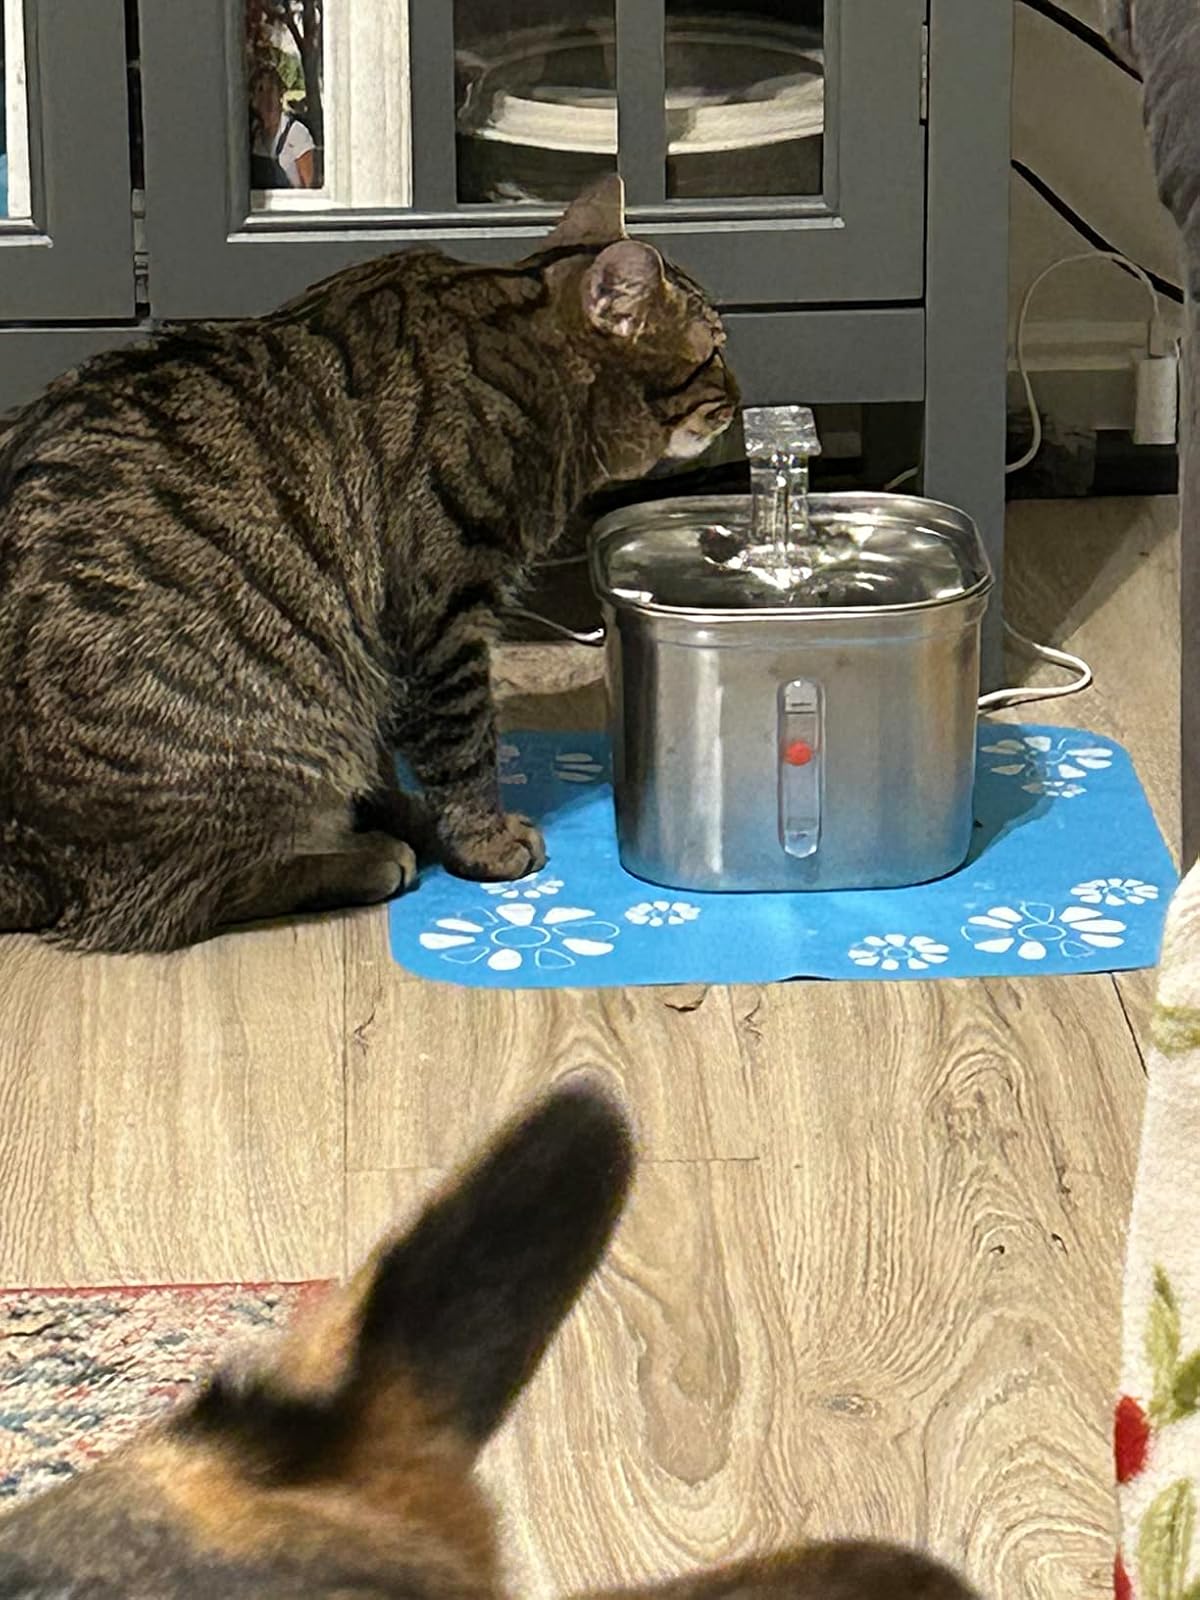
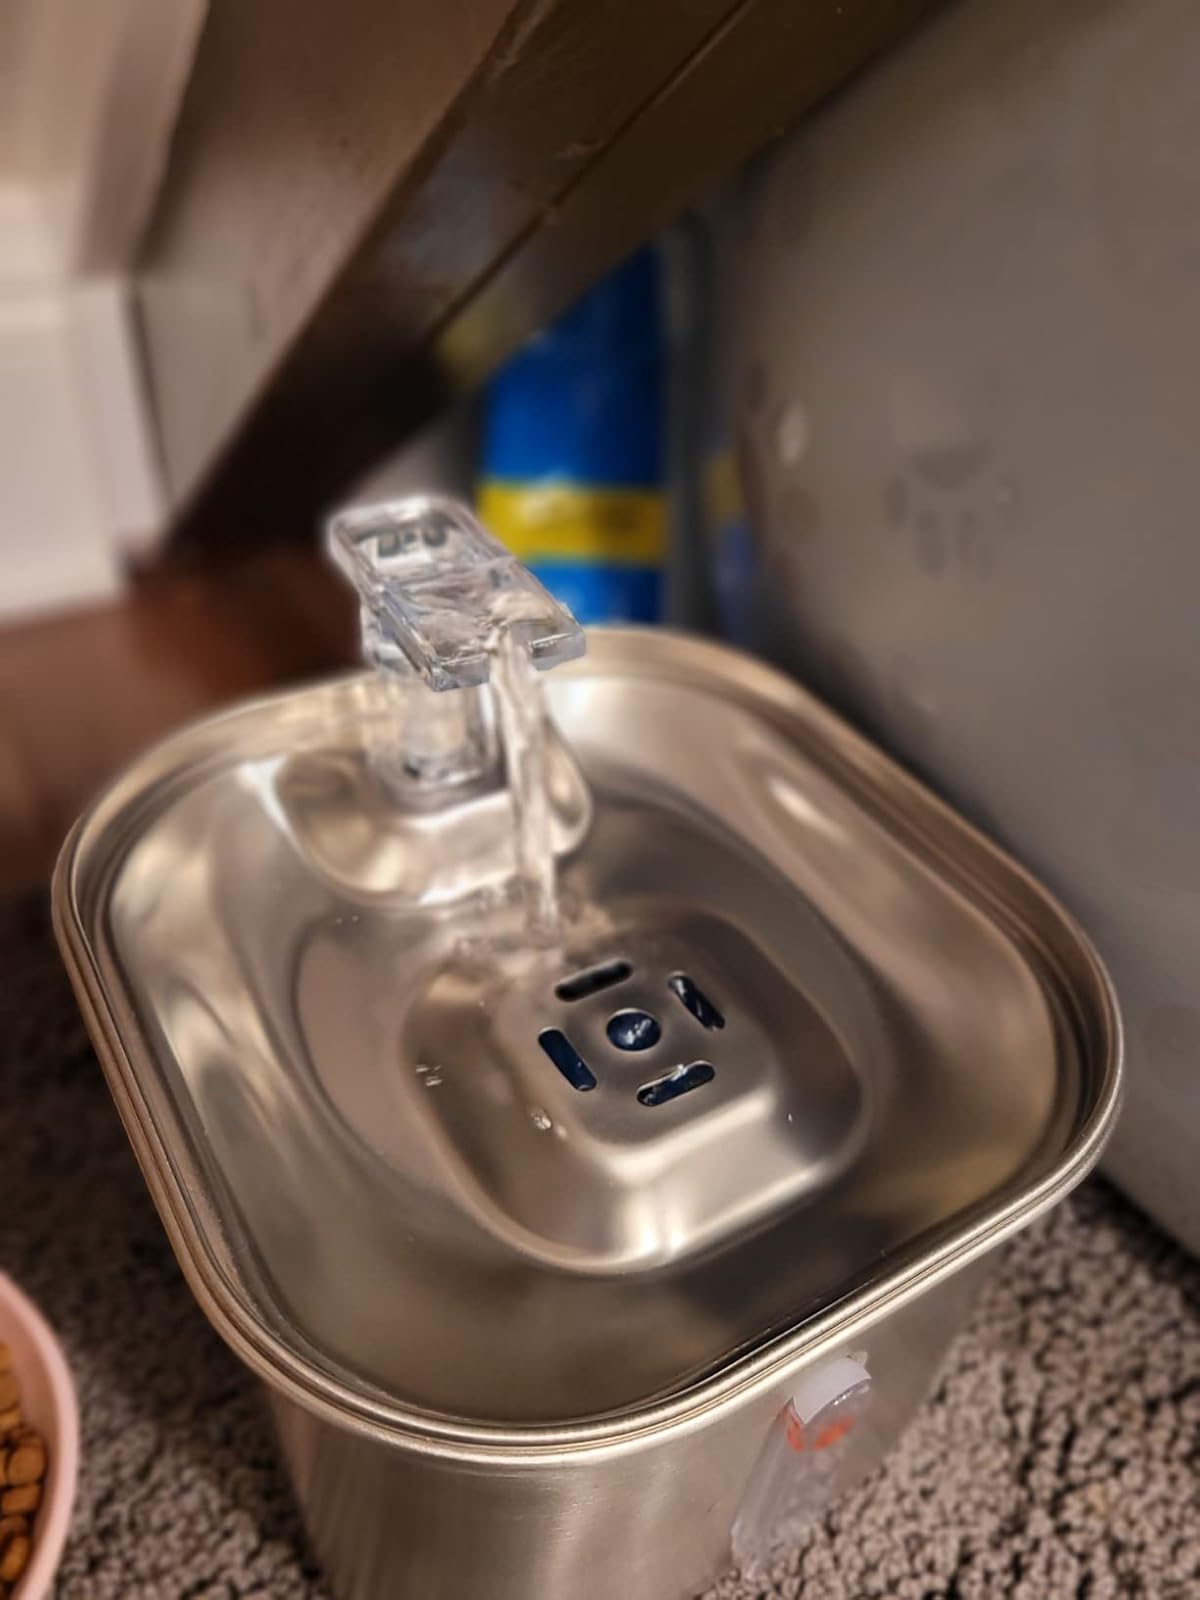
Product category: items_bowl
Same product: yes